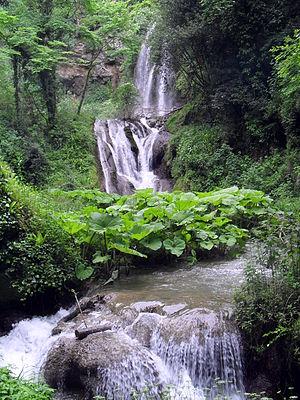
La Villa Gregoriana est l'une des trois villas de la ville de Tivoli située dans la région du Latium près de Rome en Italie. Construite de 1832 à 1835, par Clemente Folchi, sur l'ordre du pape Grégoire XVI, c'est un jardin dessiné, autour du complexe réseau de cascades naturelles de la rivière Aniene et de grottes, dans le style romantique de l'époque.